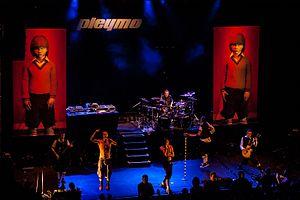
Pleymo est un groupe de nu metal français, originaire de Fontainebleau. Il est formé en 1997 par Mark Maggiori, Benoît Julliard, Fred Ceraudo et Mathias Borronquet. Le groupe fut inactif entre 2007 et 2017.